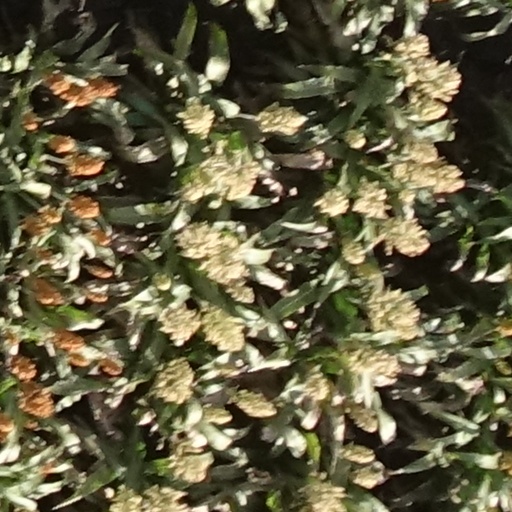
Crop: sorghum